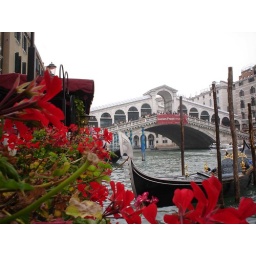
Venetian white sky over the Rialto bridge (with flowers and a gondola)